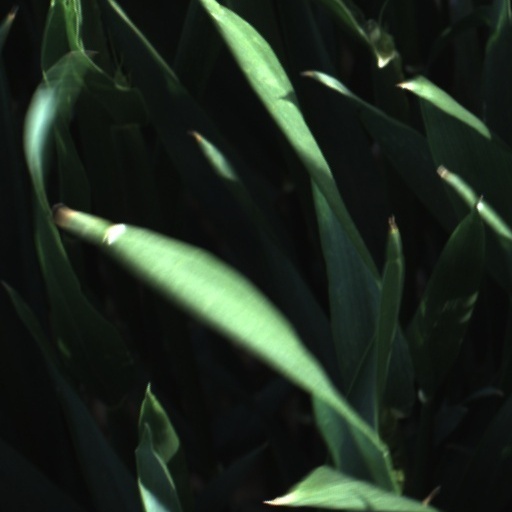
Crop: wheat